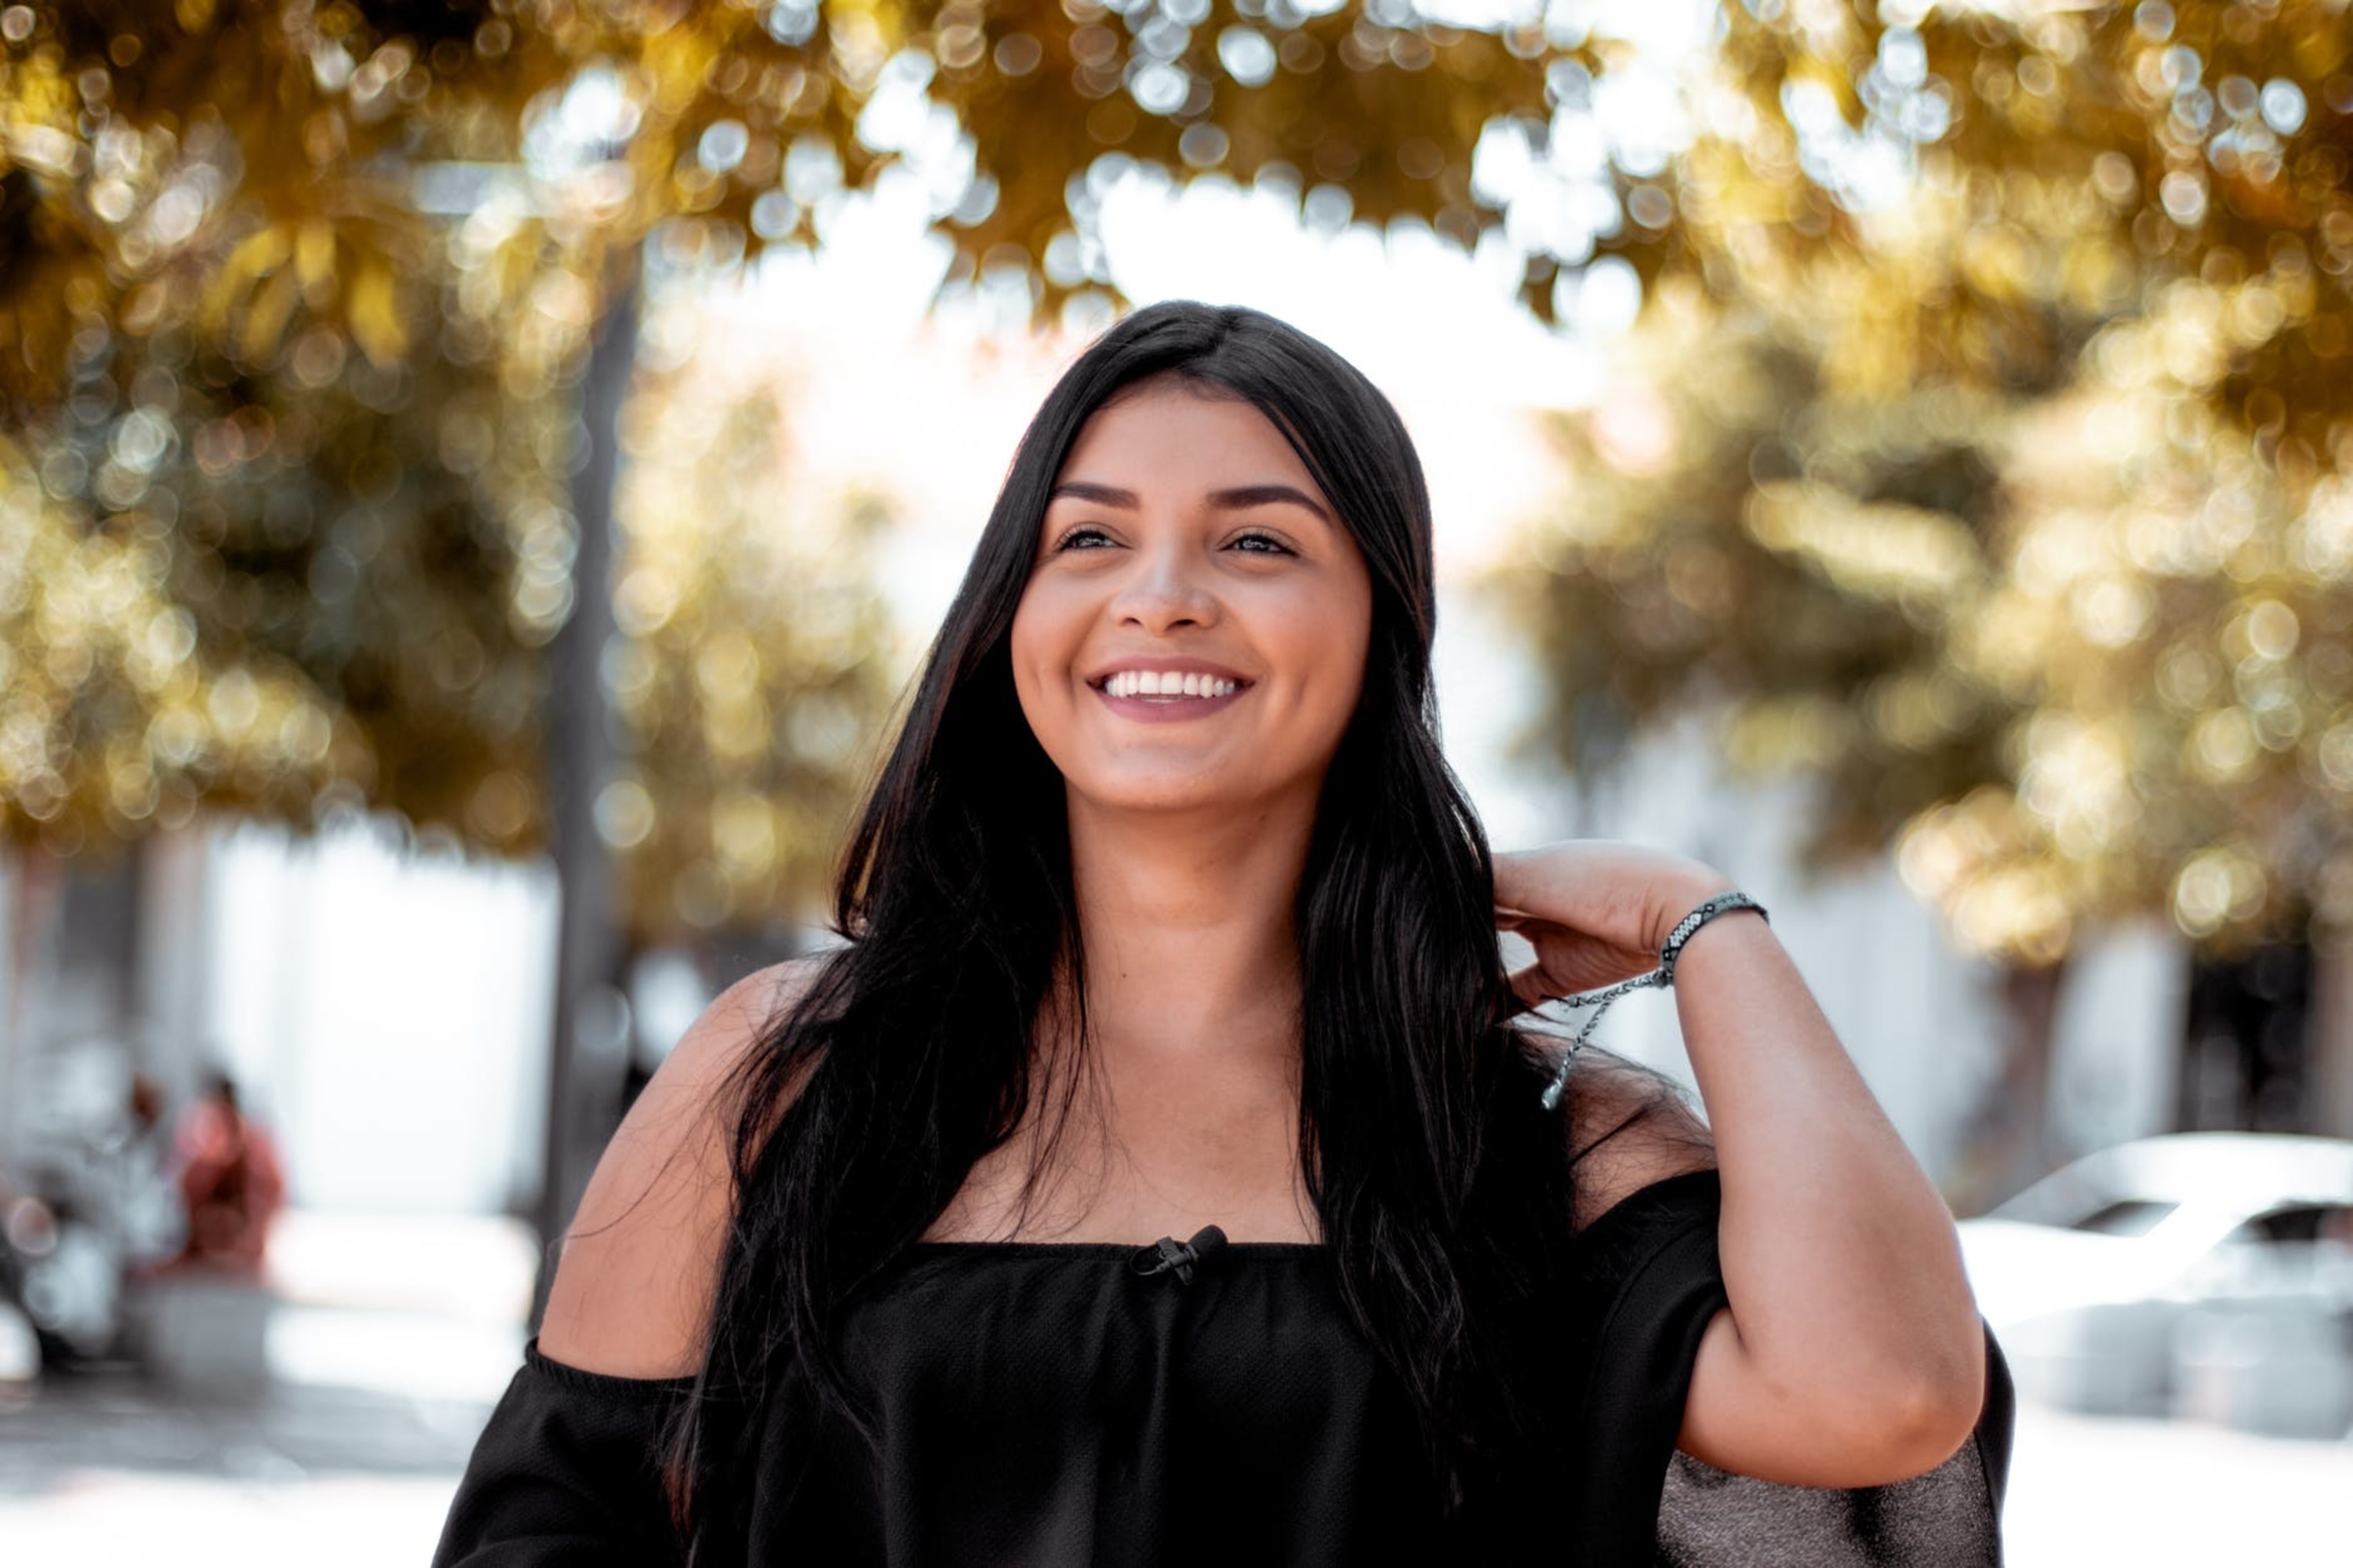
woman, smile, lip, eye, facial expression, street fashion, fashion, flash photography, dress, sleeve, People in nature, lighting, happy, tree, people, black hair, long hair, layered hair, beauty, grass, fun, event, brown hair, blond, eyewear, formal wear, leisure, jewellery, spring, laugh, sitting, little black dress, portrait photography, necklace, winter, backlighting, street, portrait, photo shoot, t shirt, autumn